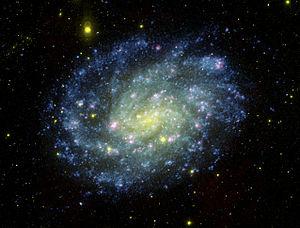
Voici une liste de galaxies spirales notables, classée en fonction de leur nom, de la constellation hôte, de la magnitude apparente et de la classification morphologique des galaxies.
Le Catalogue Caldwell est un catalogue astronomique regroupant 109 amas stellaires, nébuleuses et galaxies pour aider les astronomes amateurs dans leurs observations. La liste a été compilée par Sir Patrick Moore Caldwell, mieux connu sous le nom Patrick Moore, pour compléter le Catalogue Messier. Celui-ci a rapidement dressé une liste de 109 objets et l'a ensuite publiée dans Sky & Telescope en décembre 1995.
NGC 300 est une galaxie spirale, située à environ 6,5 millions d'années-lumière de la Terre, dans la constellation du Sculpteur. Elle a été découverte par l'astronome australien James Dunlop en 1826.